Martijn Lakemeier

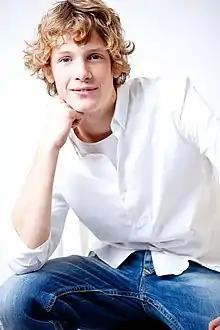
Martijn Lakemeier

Martijn Lakemeier (born 17 September 1993 in Zwijndrecht) is a Dutch actor.